Greystone House

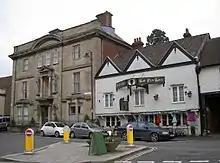
Greystone House (left)

Greystone House is a Grade II* listed house in High Street, Devizes, Wiltshire, England. It was built between 1740 and 1744 with a front of Bath stone to a brick building with a hipped slate roof.